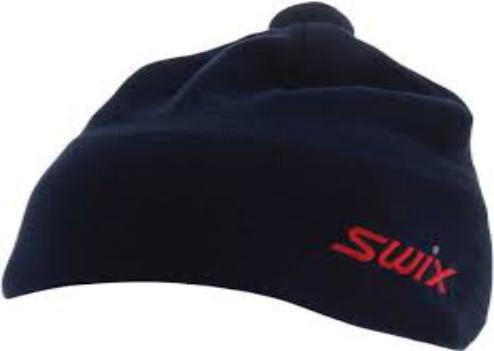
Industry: Sports